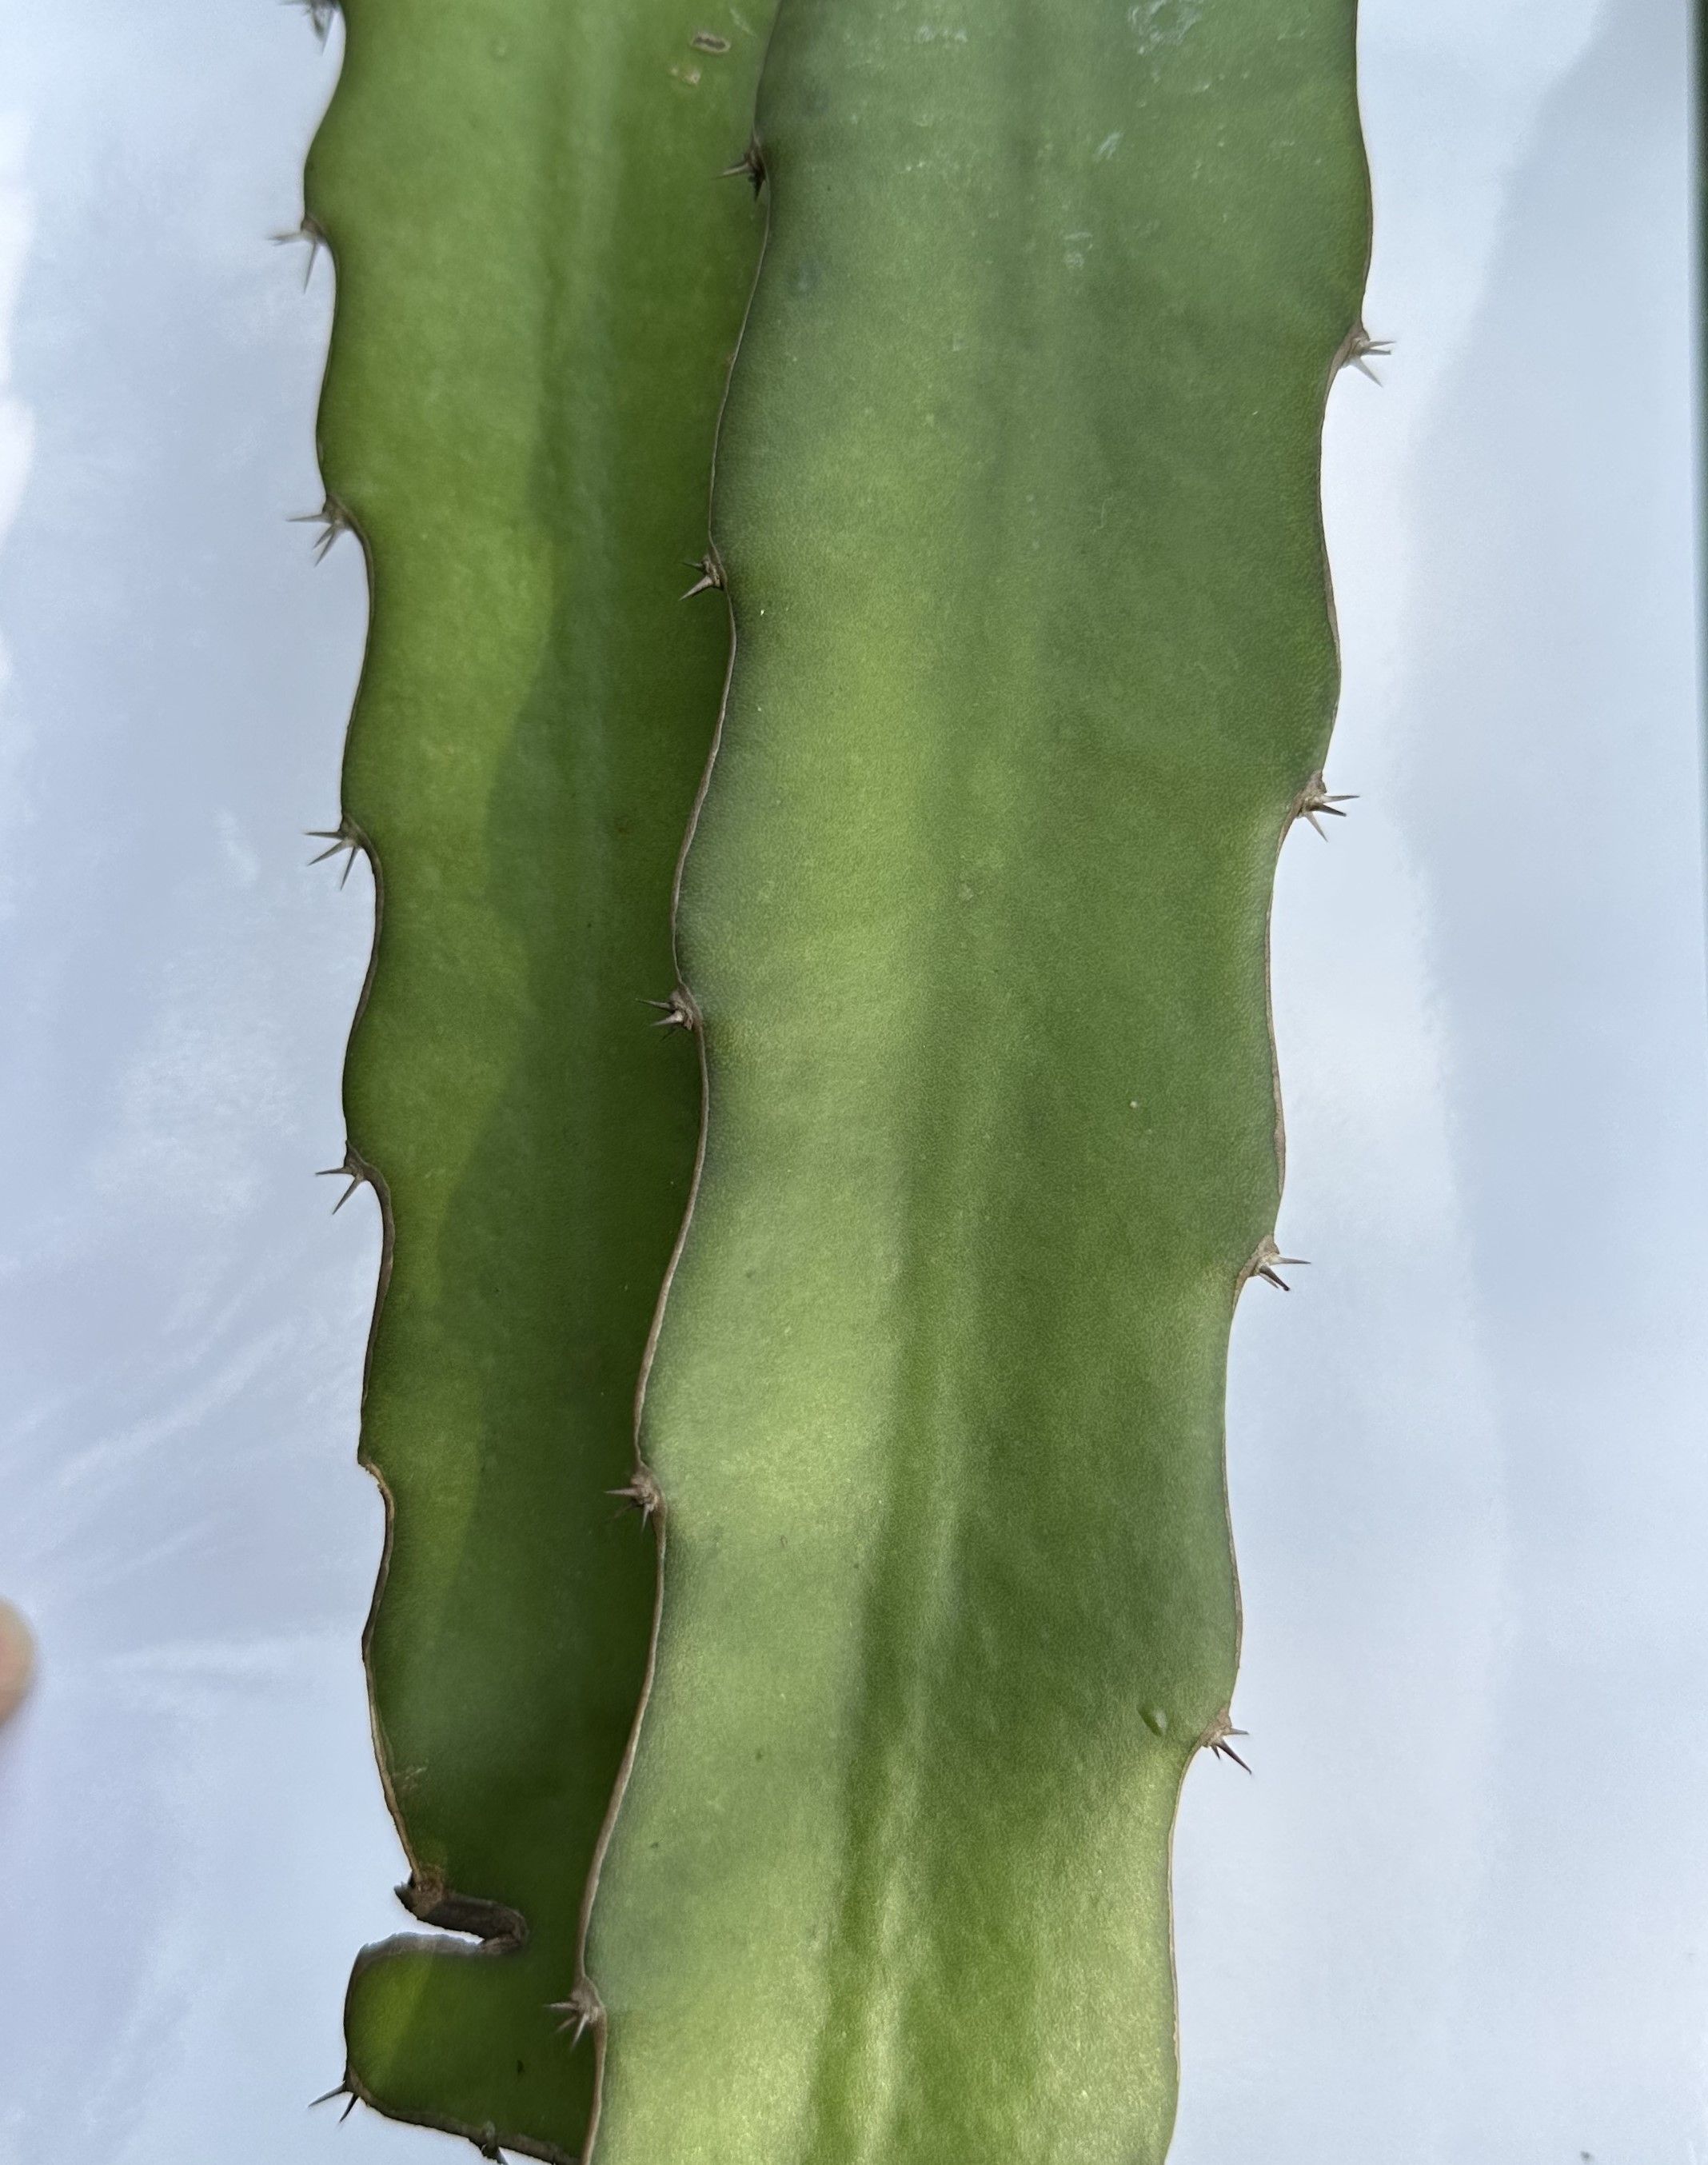
Label: Good leaf